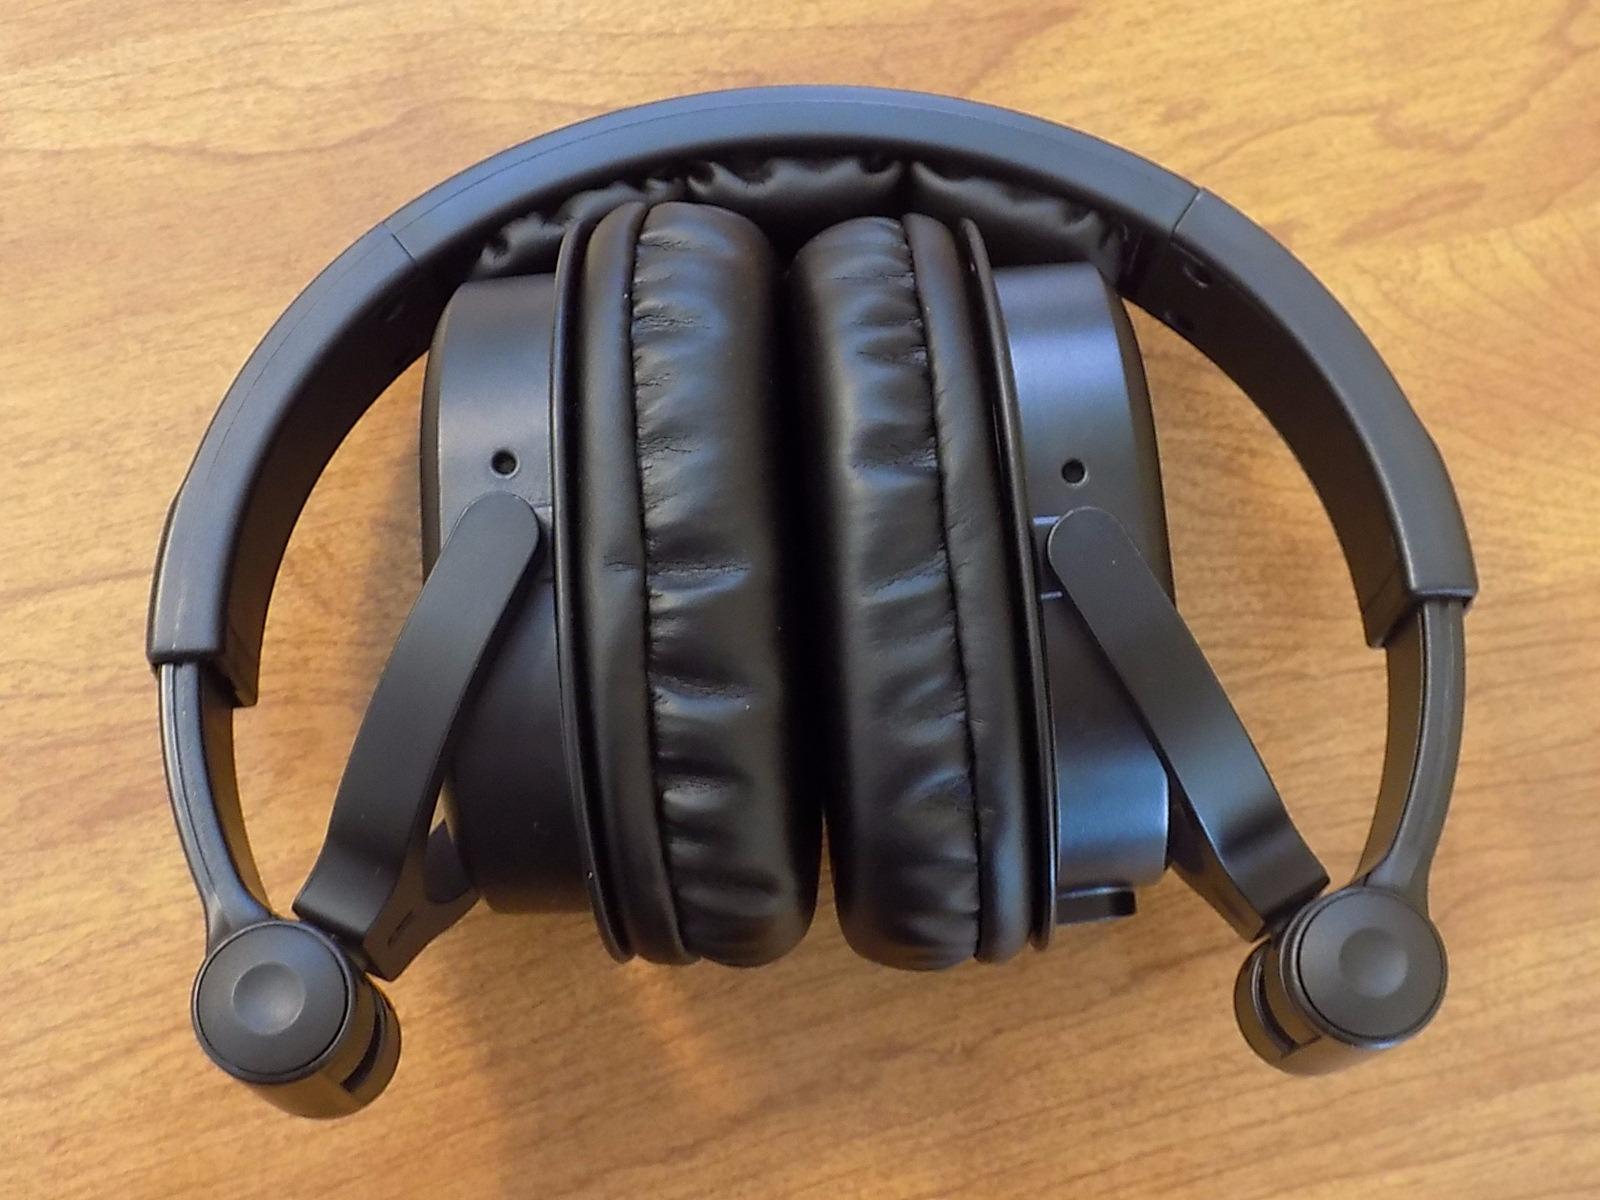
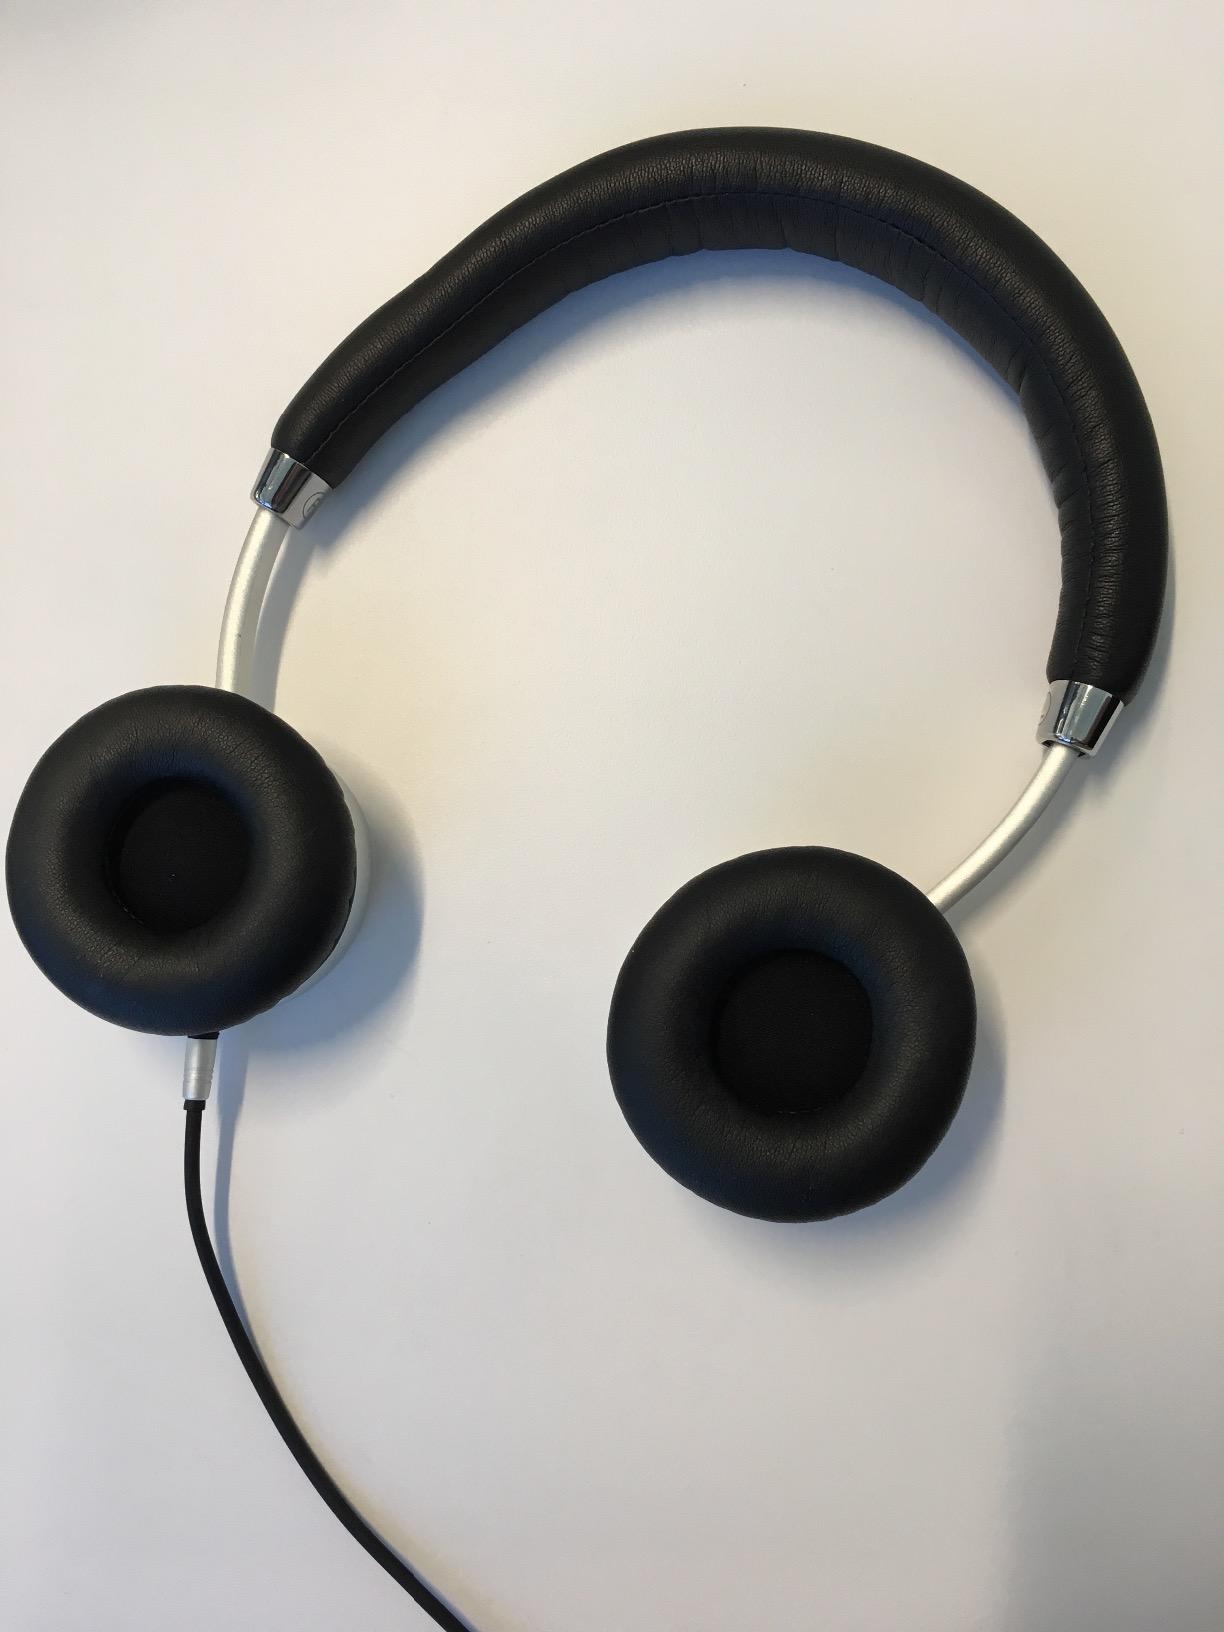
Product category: headphones
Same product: no